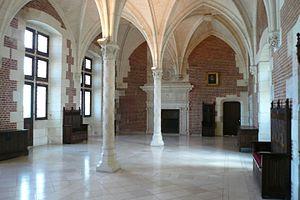
Grande salle du Château d'Amboise à Amboise, vallée de la Loire, France.